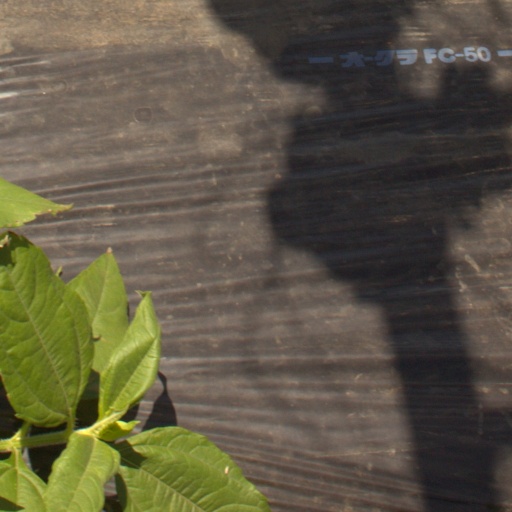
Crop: Jerusalem artichoke